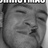
Emotion: happy